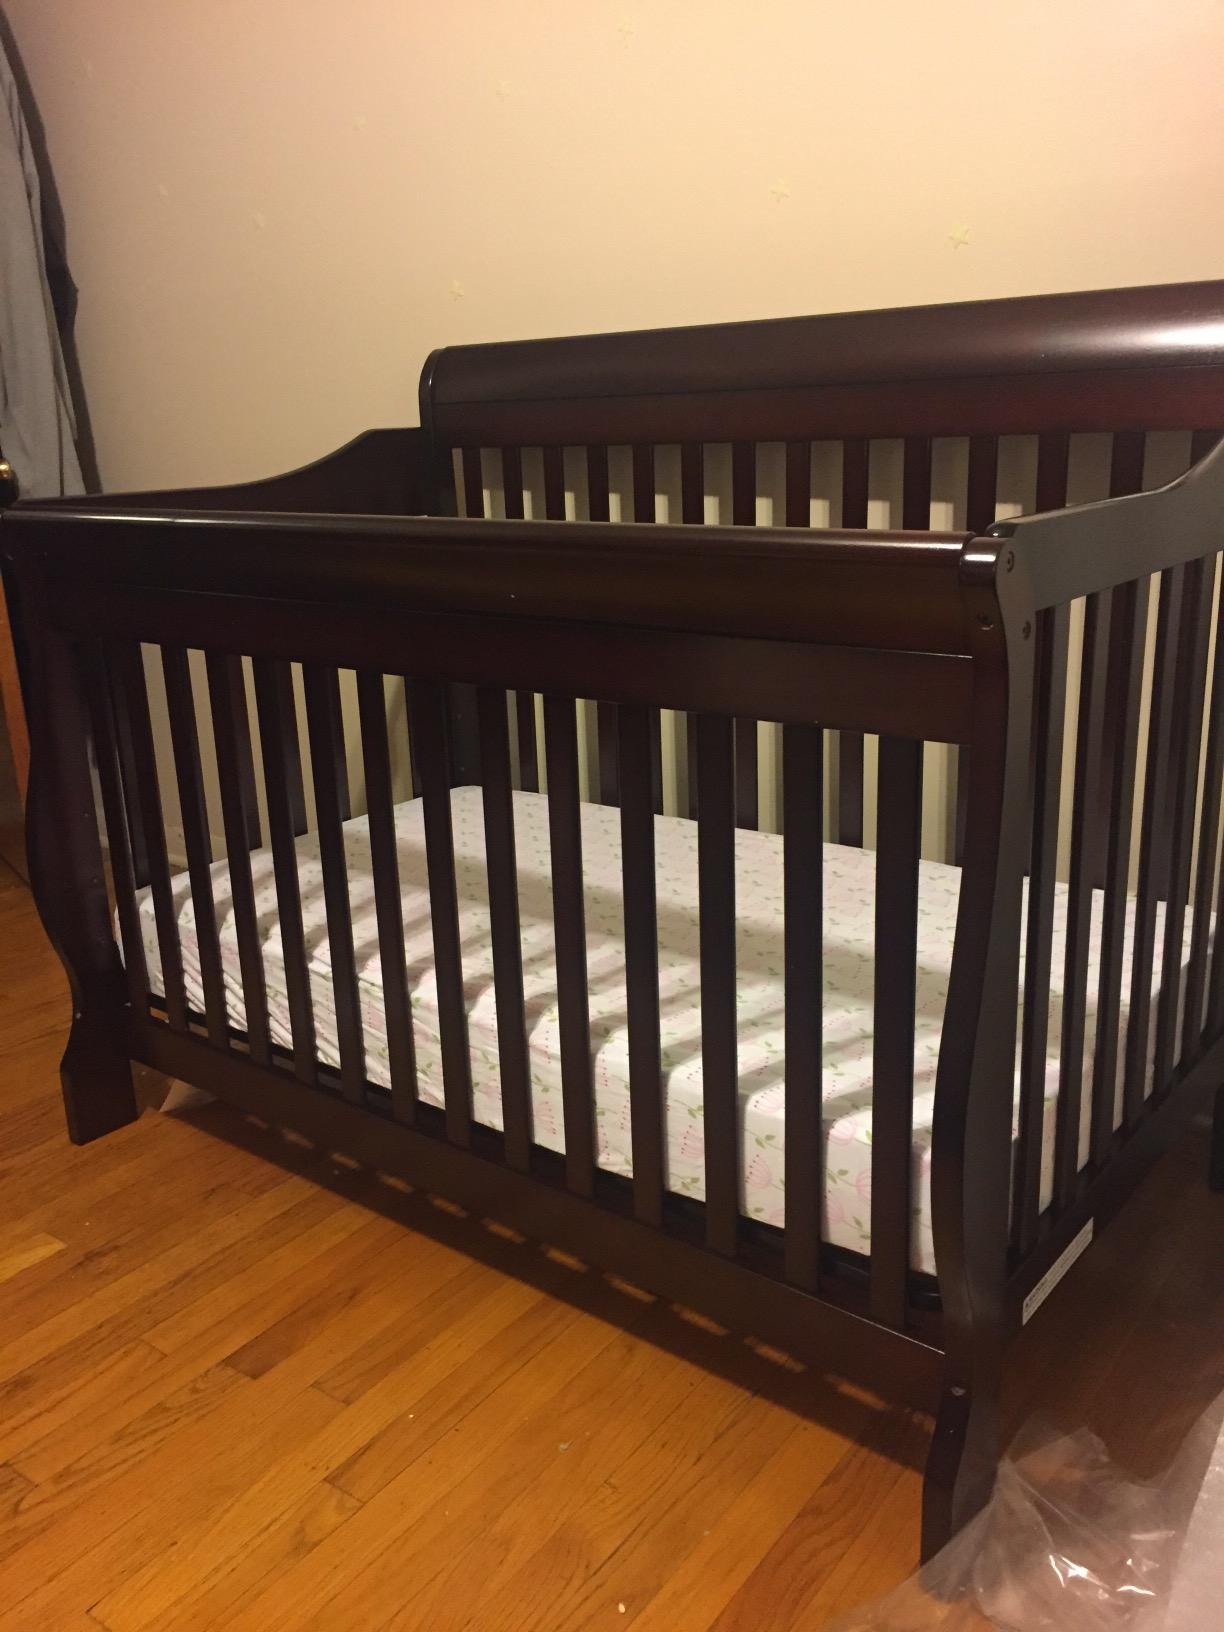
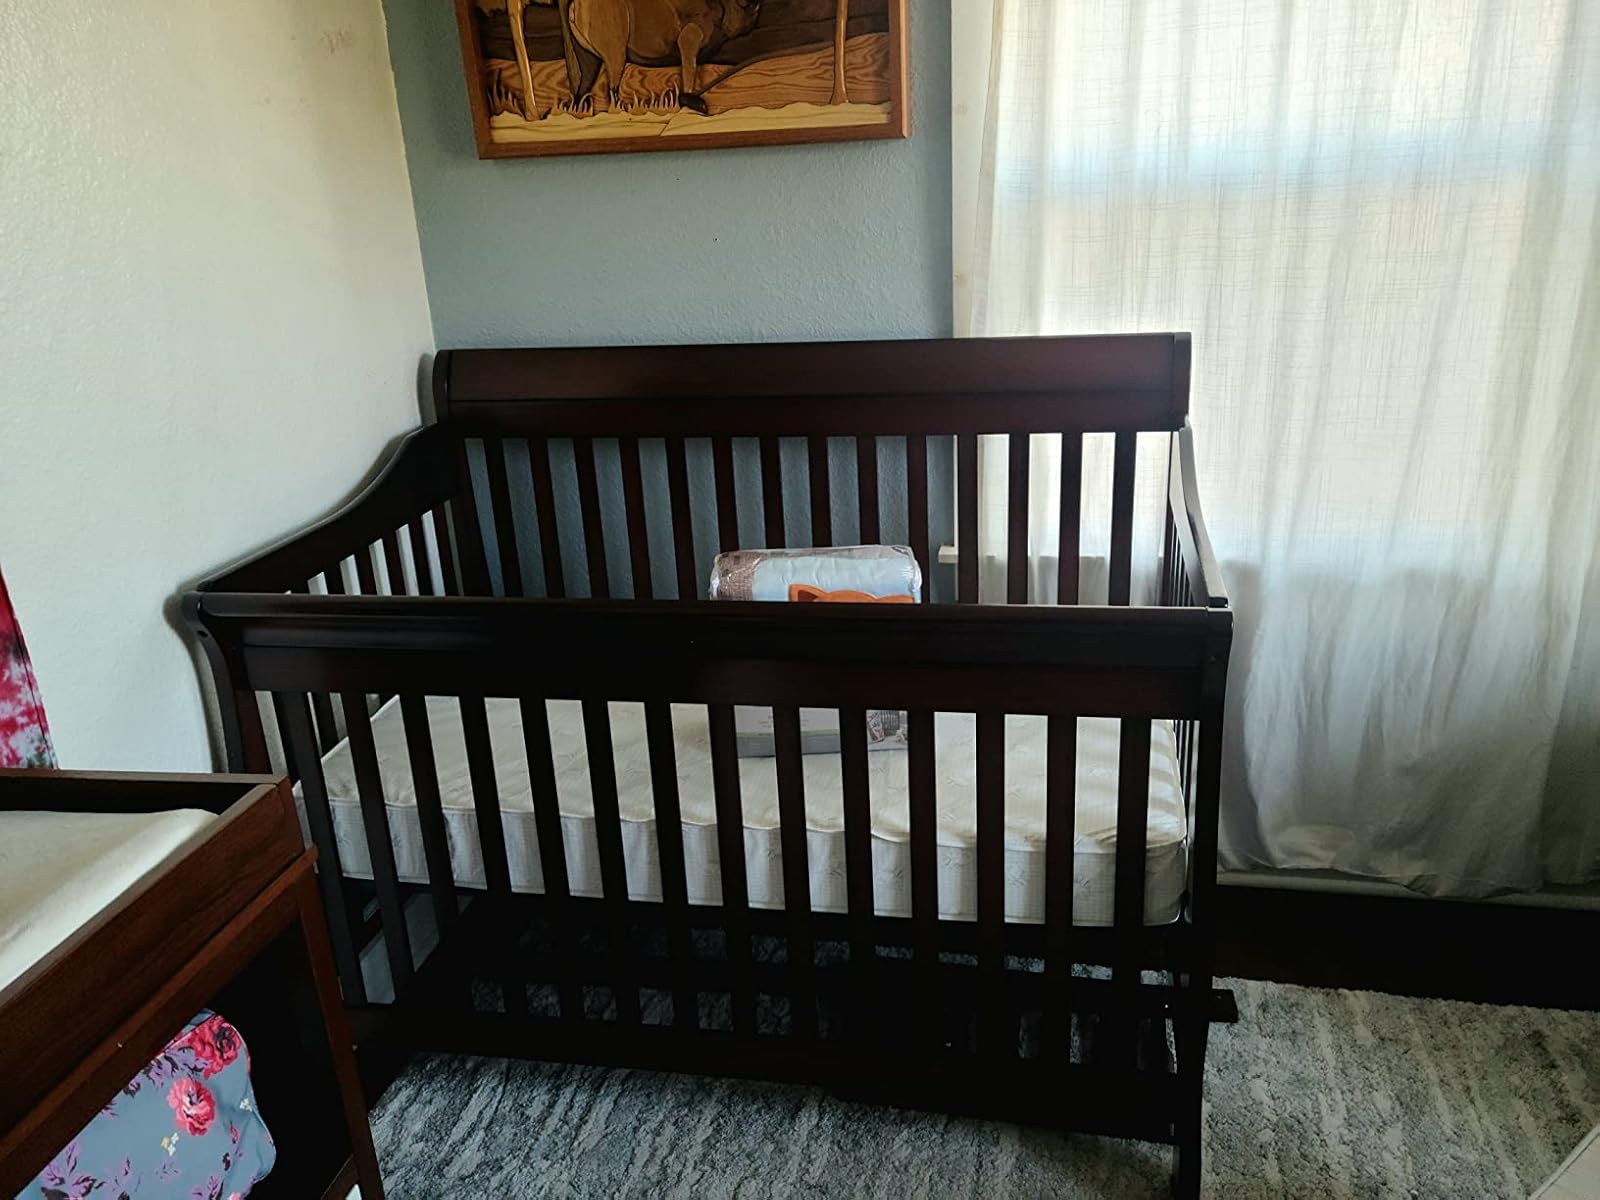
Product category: products_crib
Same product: yes